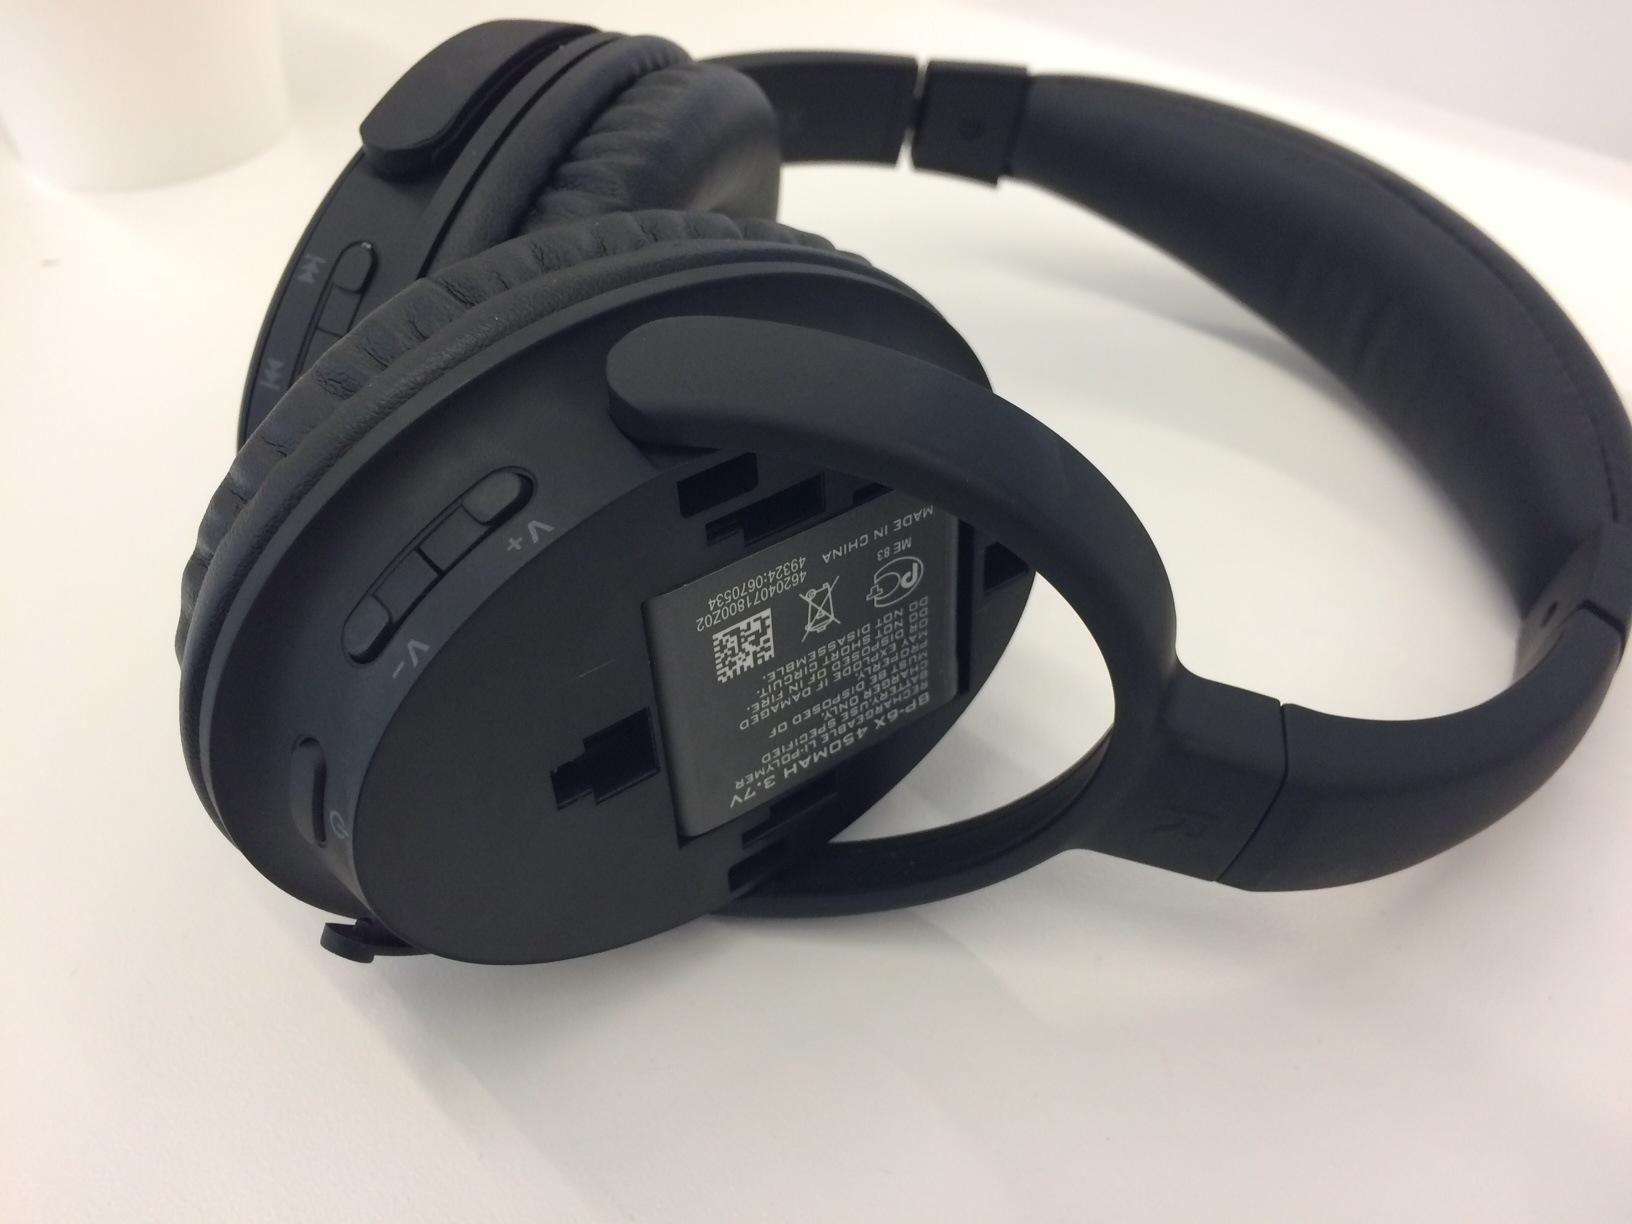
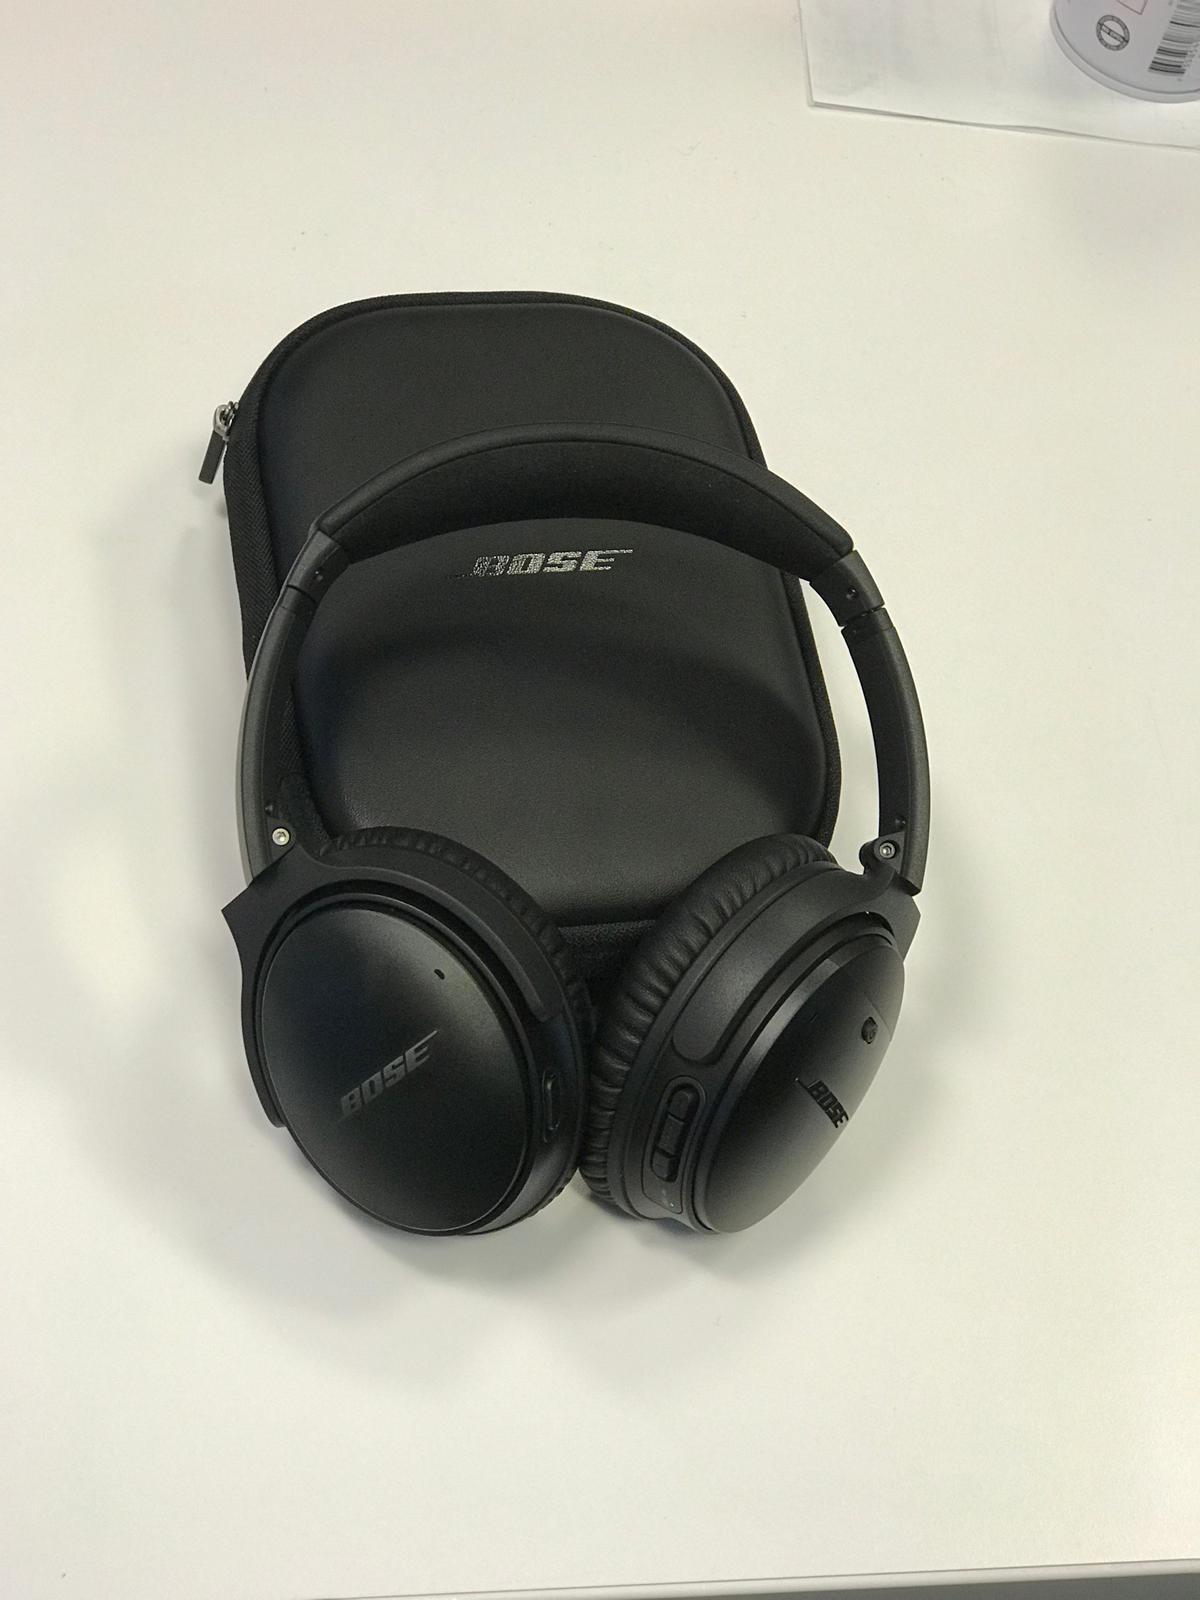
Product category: headphones
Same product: no